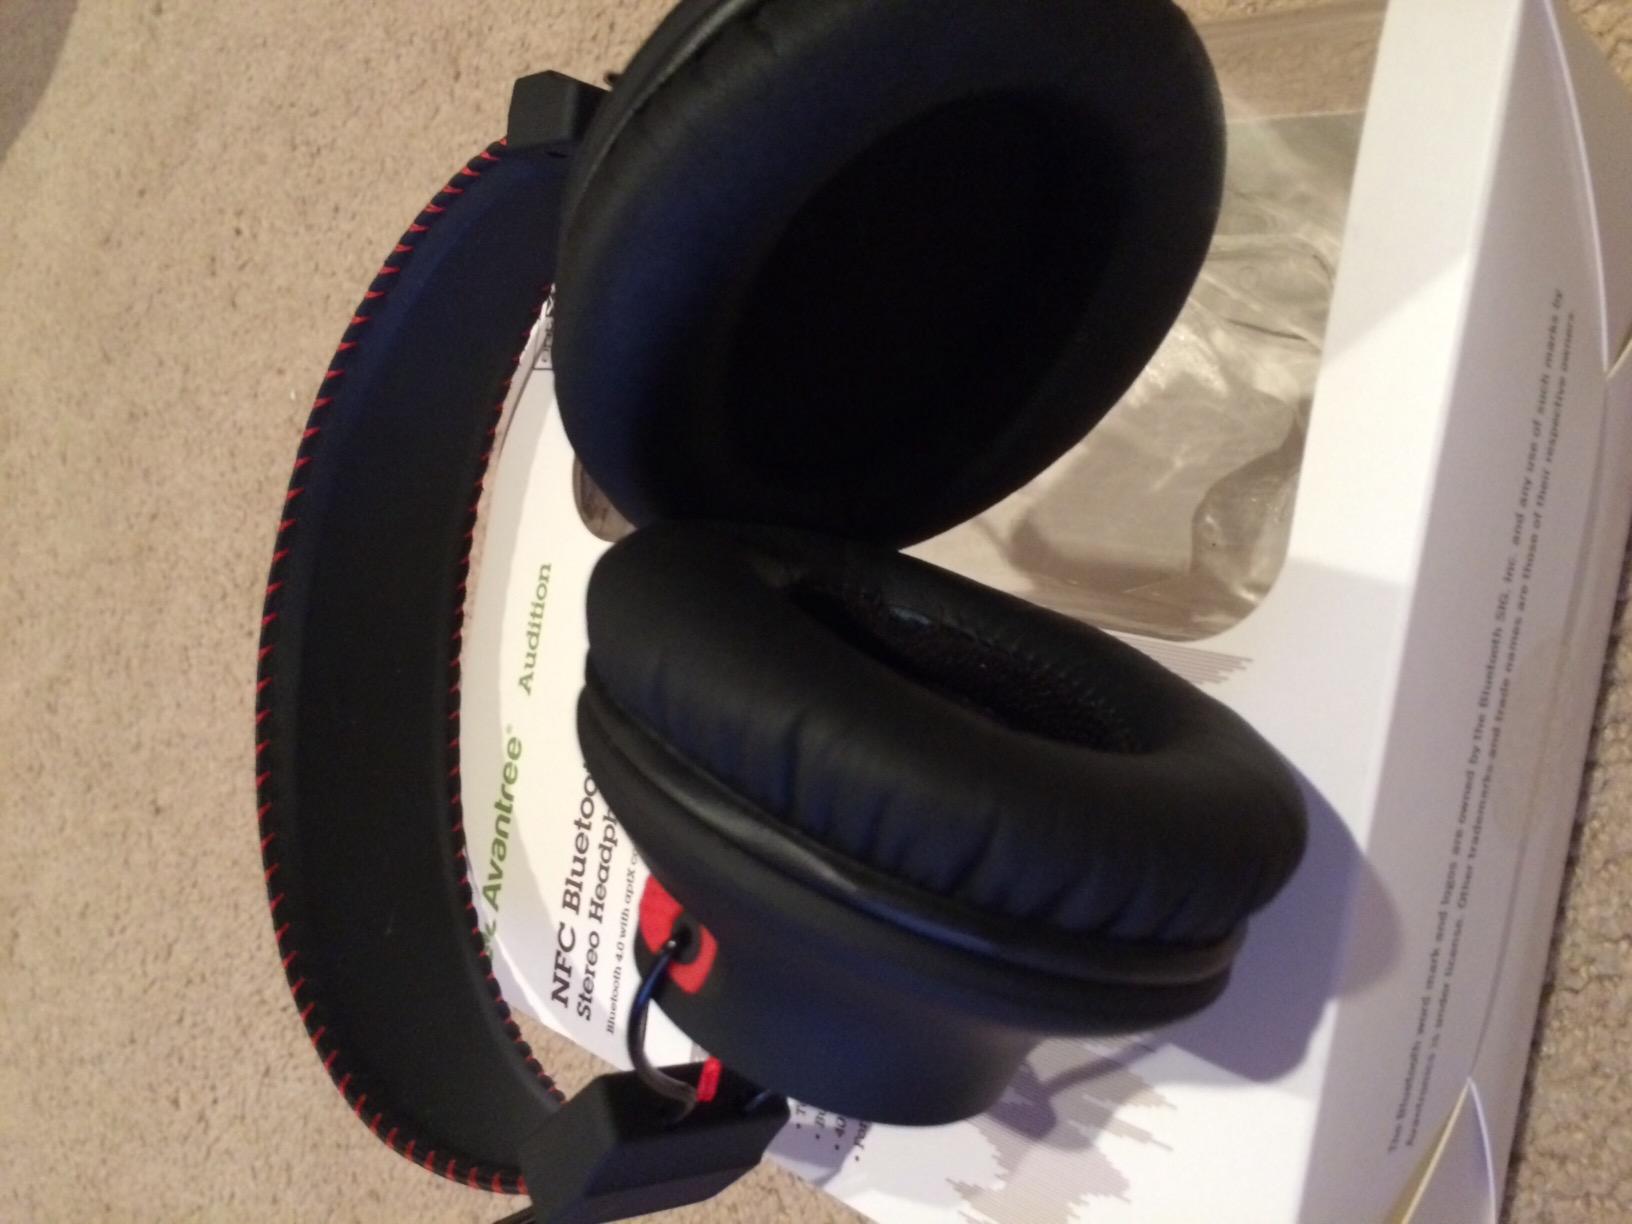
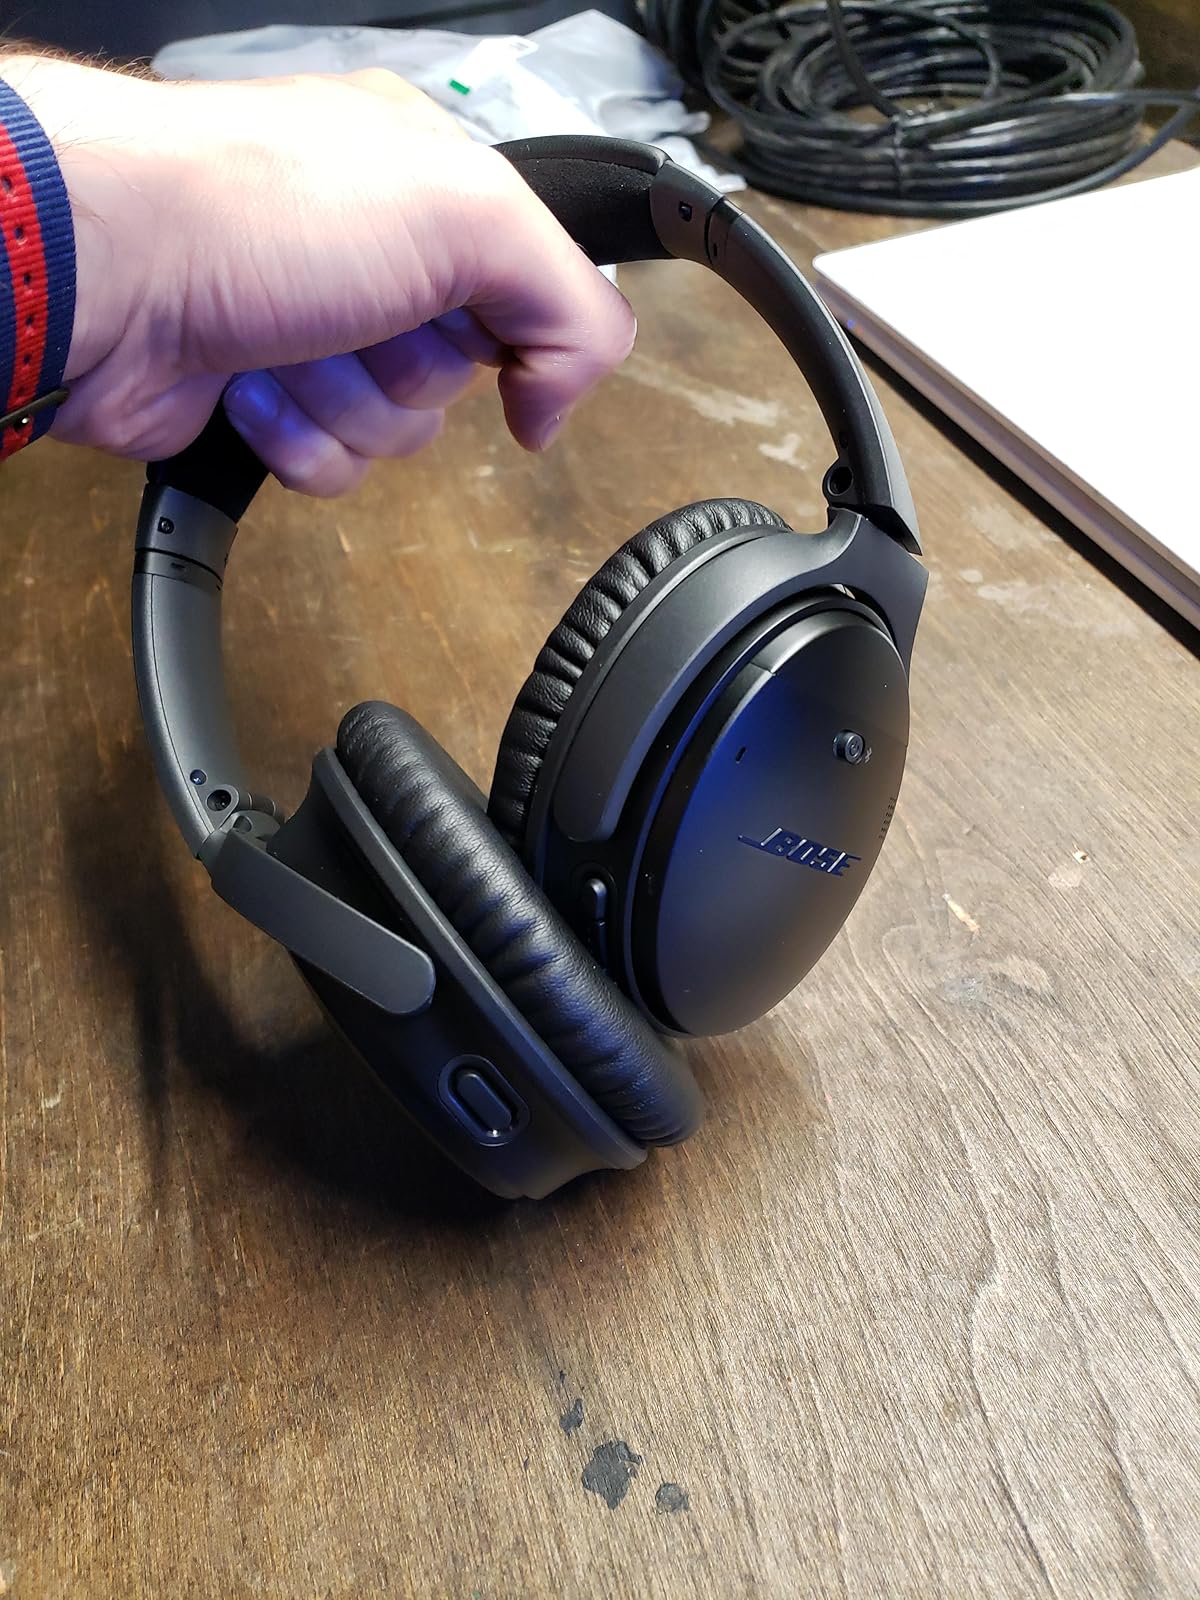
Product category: headphones
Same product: no